Musicalta

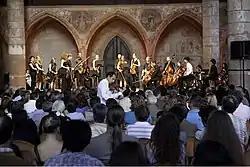
Concert of Gilles Apap and student's orchestra, Musicalta Academy in 2010

Musicalta is a classical music festival and school, founded in 1996 in Lapoutroie, France. Musicalta takes place every year between 15 July and 15 August, in Rouffach, France.